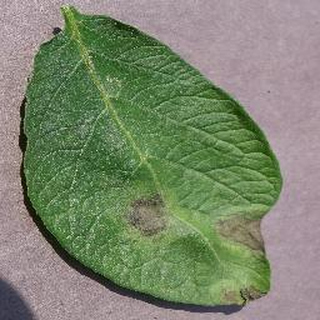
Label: potato_late_blight